Interstate 595 (Florida)

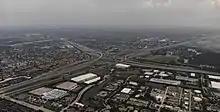
An aerial shot of the junction where I-595 and I-75 cross. Going west is Alligator Alley (I-75). Going North is Sawgrass Expressway. Going South is I-75.

Interstate 595 (I-595), also known as the Port Everglades Expressway and unsigned Florida State Road 862 (SR 862), is a auxiliary Interstate Highway that connects I-75 and Alligator Alley in the west with Florida's Turnpike, I-95, Fort Lauderdale–Hollywood International Airport, U.S. Highway 1 (U.S. 1), and SR A1A before terminating at Port Everglades in the east. The Interstate route was conceived in 1969 and planned as an Interstate starting in 1974. Construction began in 1984, with the expressway opening in stages in the late 1980s, and it was completed in 1991. The reversible tolled express lanes opened in 2014.